Millennium Park

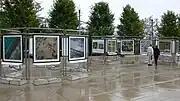
Chase Promenade during the 2005 "Revealing Chicago" exhibition

The Chase Promenade is an open-air tree-lined pedestrian walkway in Millennium Park that opened July 16, 2004. The promenade was made possible by a gift from the Bank One Foundation; Bank One merged with JPMorgan Chase in 2004, and the name became Chase Promenade. The walkway accommodates exhibitions, festivals and other family events. It also serves as a private-event rental venue. The Chase Promenade hosted the 2009 Burnham Pavilions, which were the cornerstone of the citywide Burnham Plan centennial celebration.